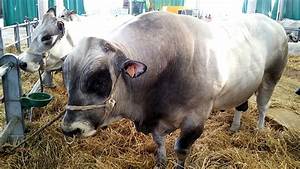
Label: mucca